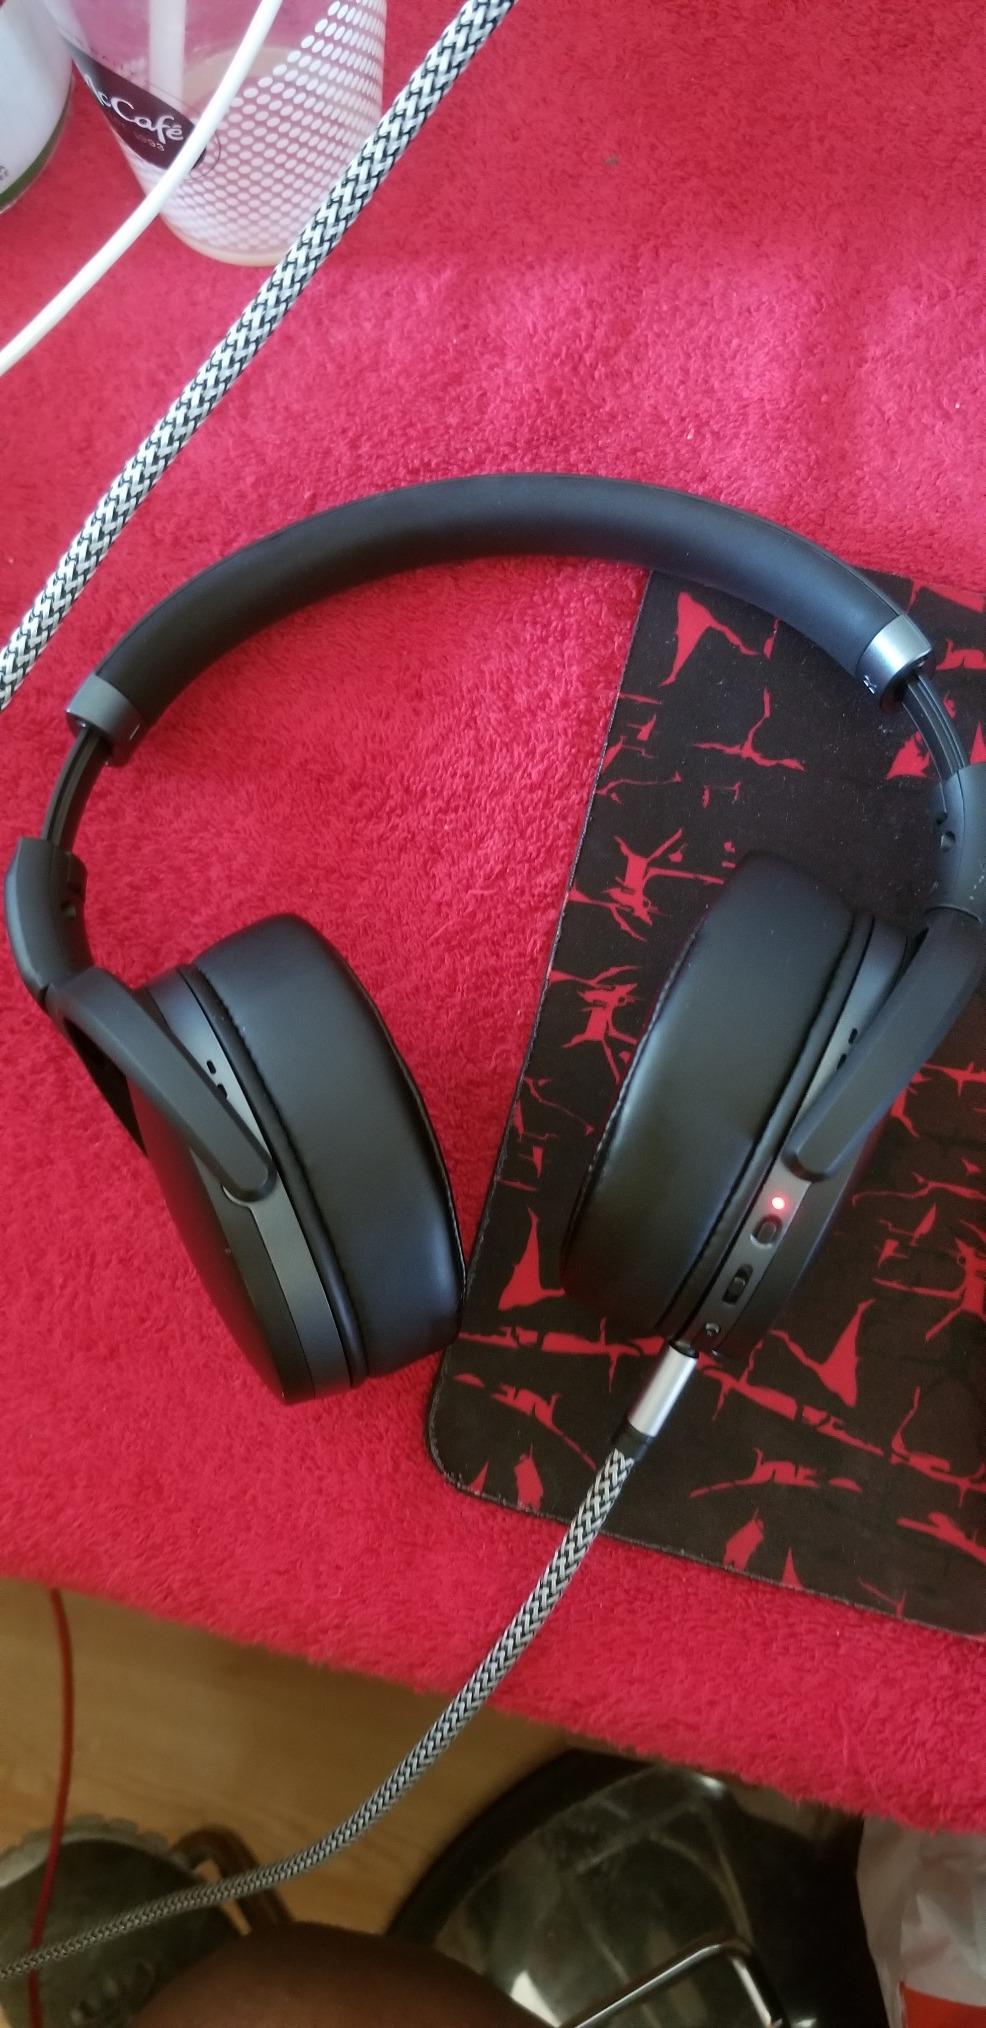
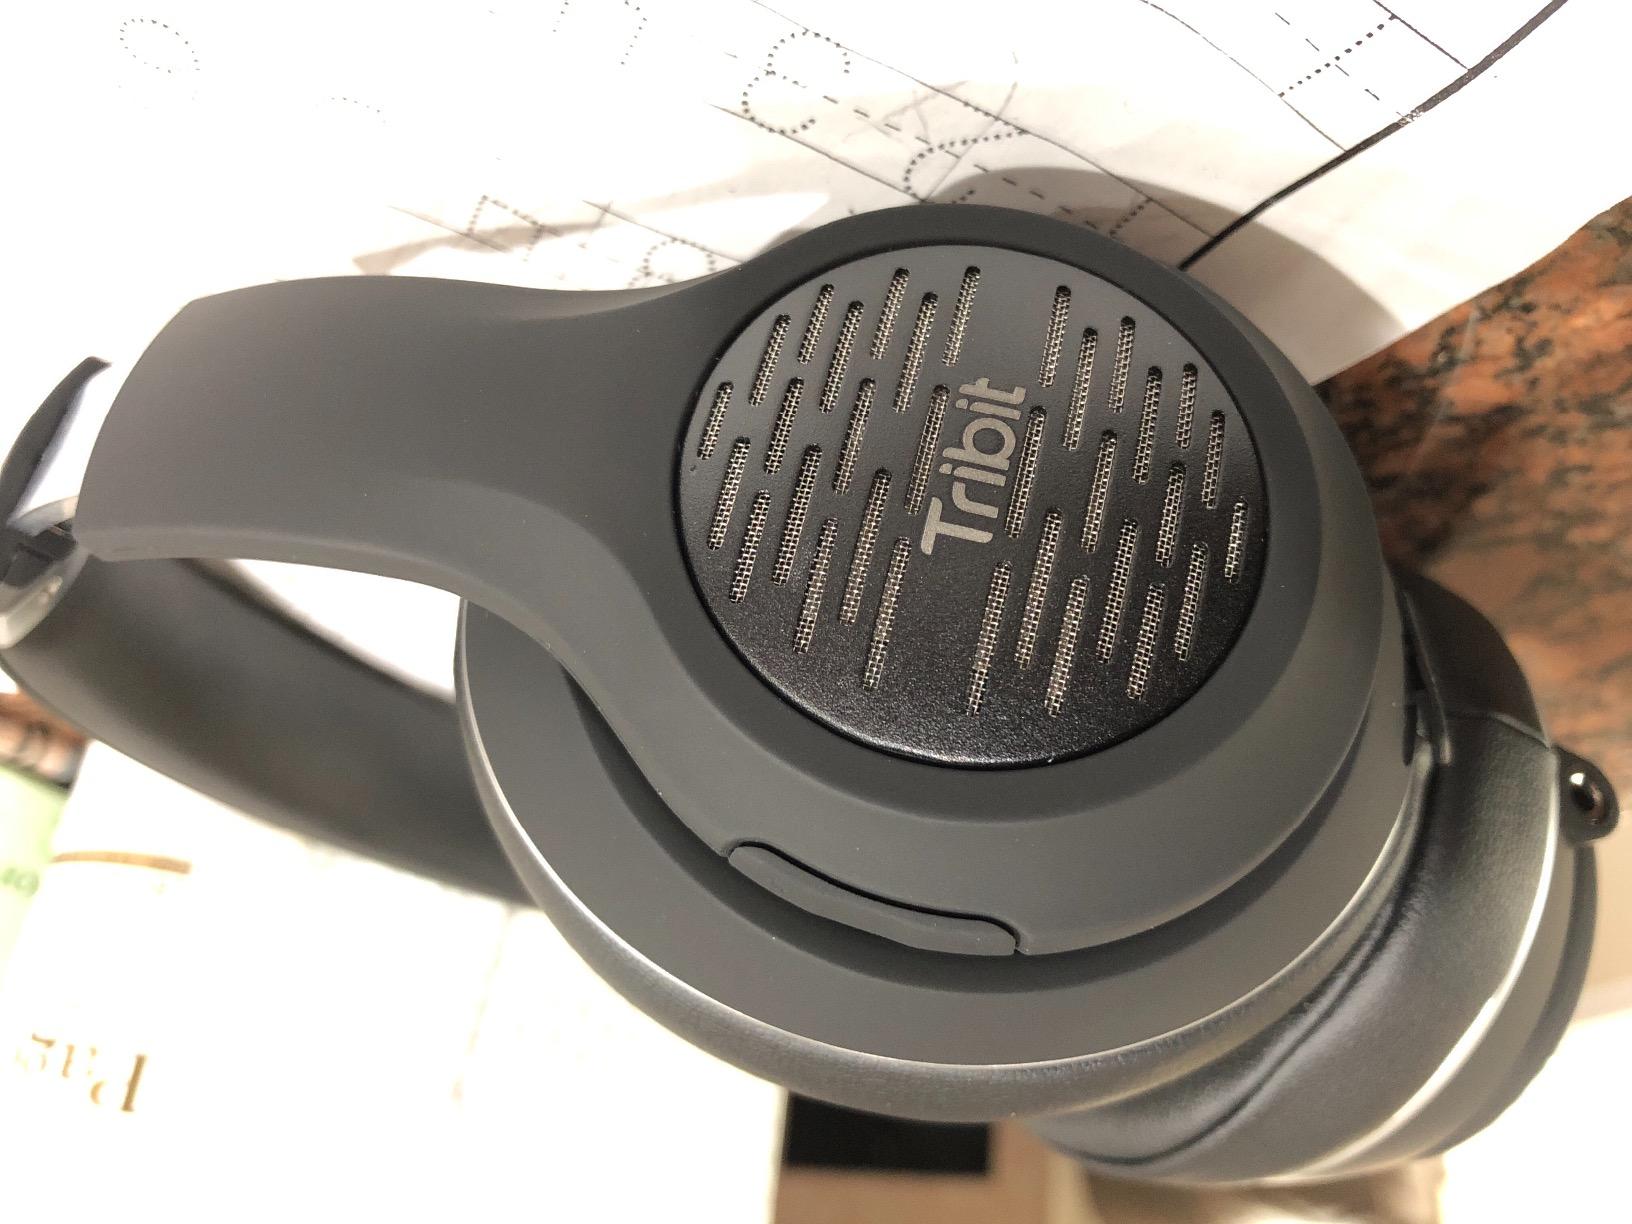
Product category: headphones
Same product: no